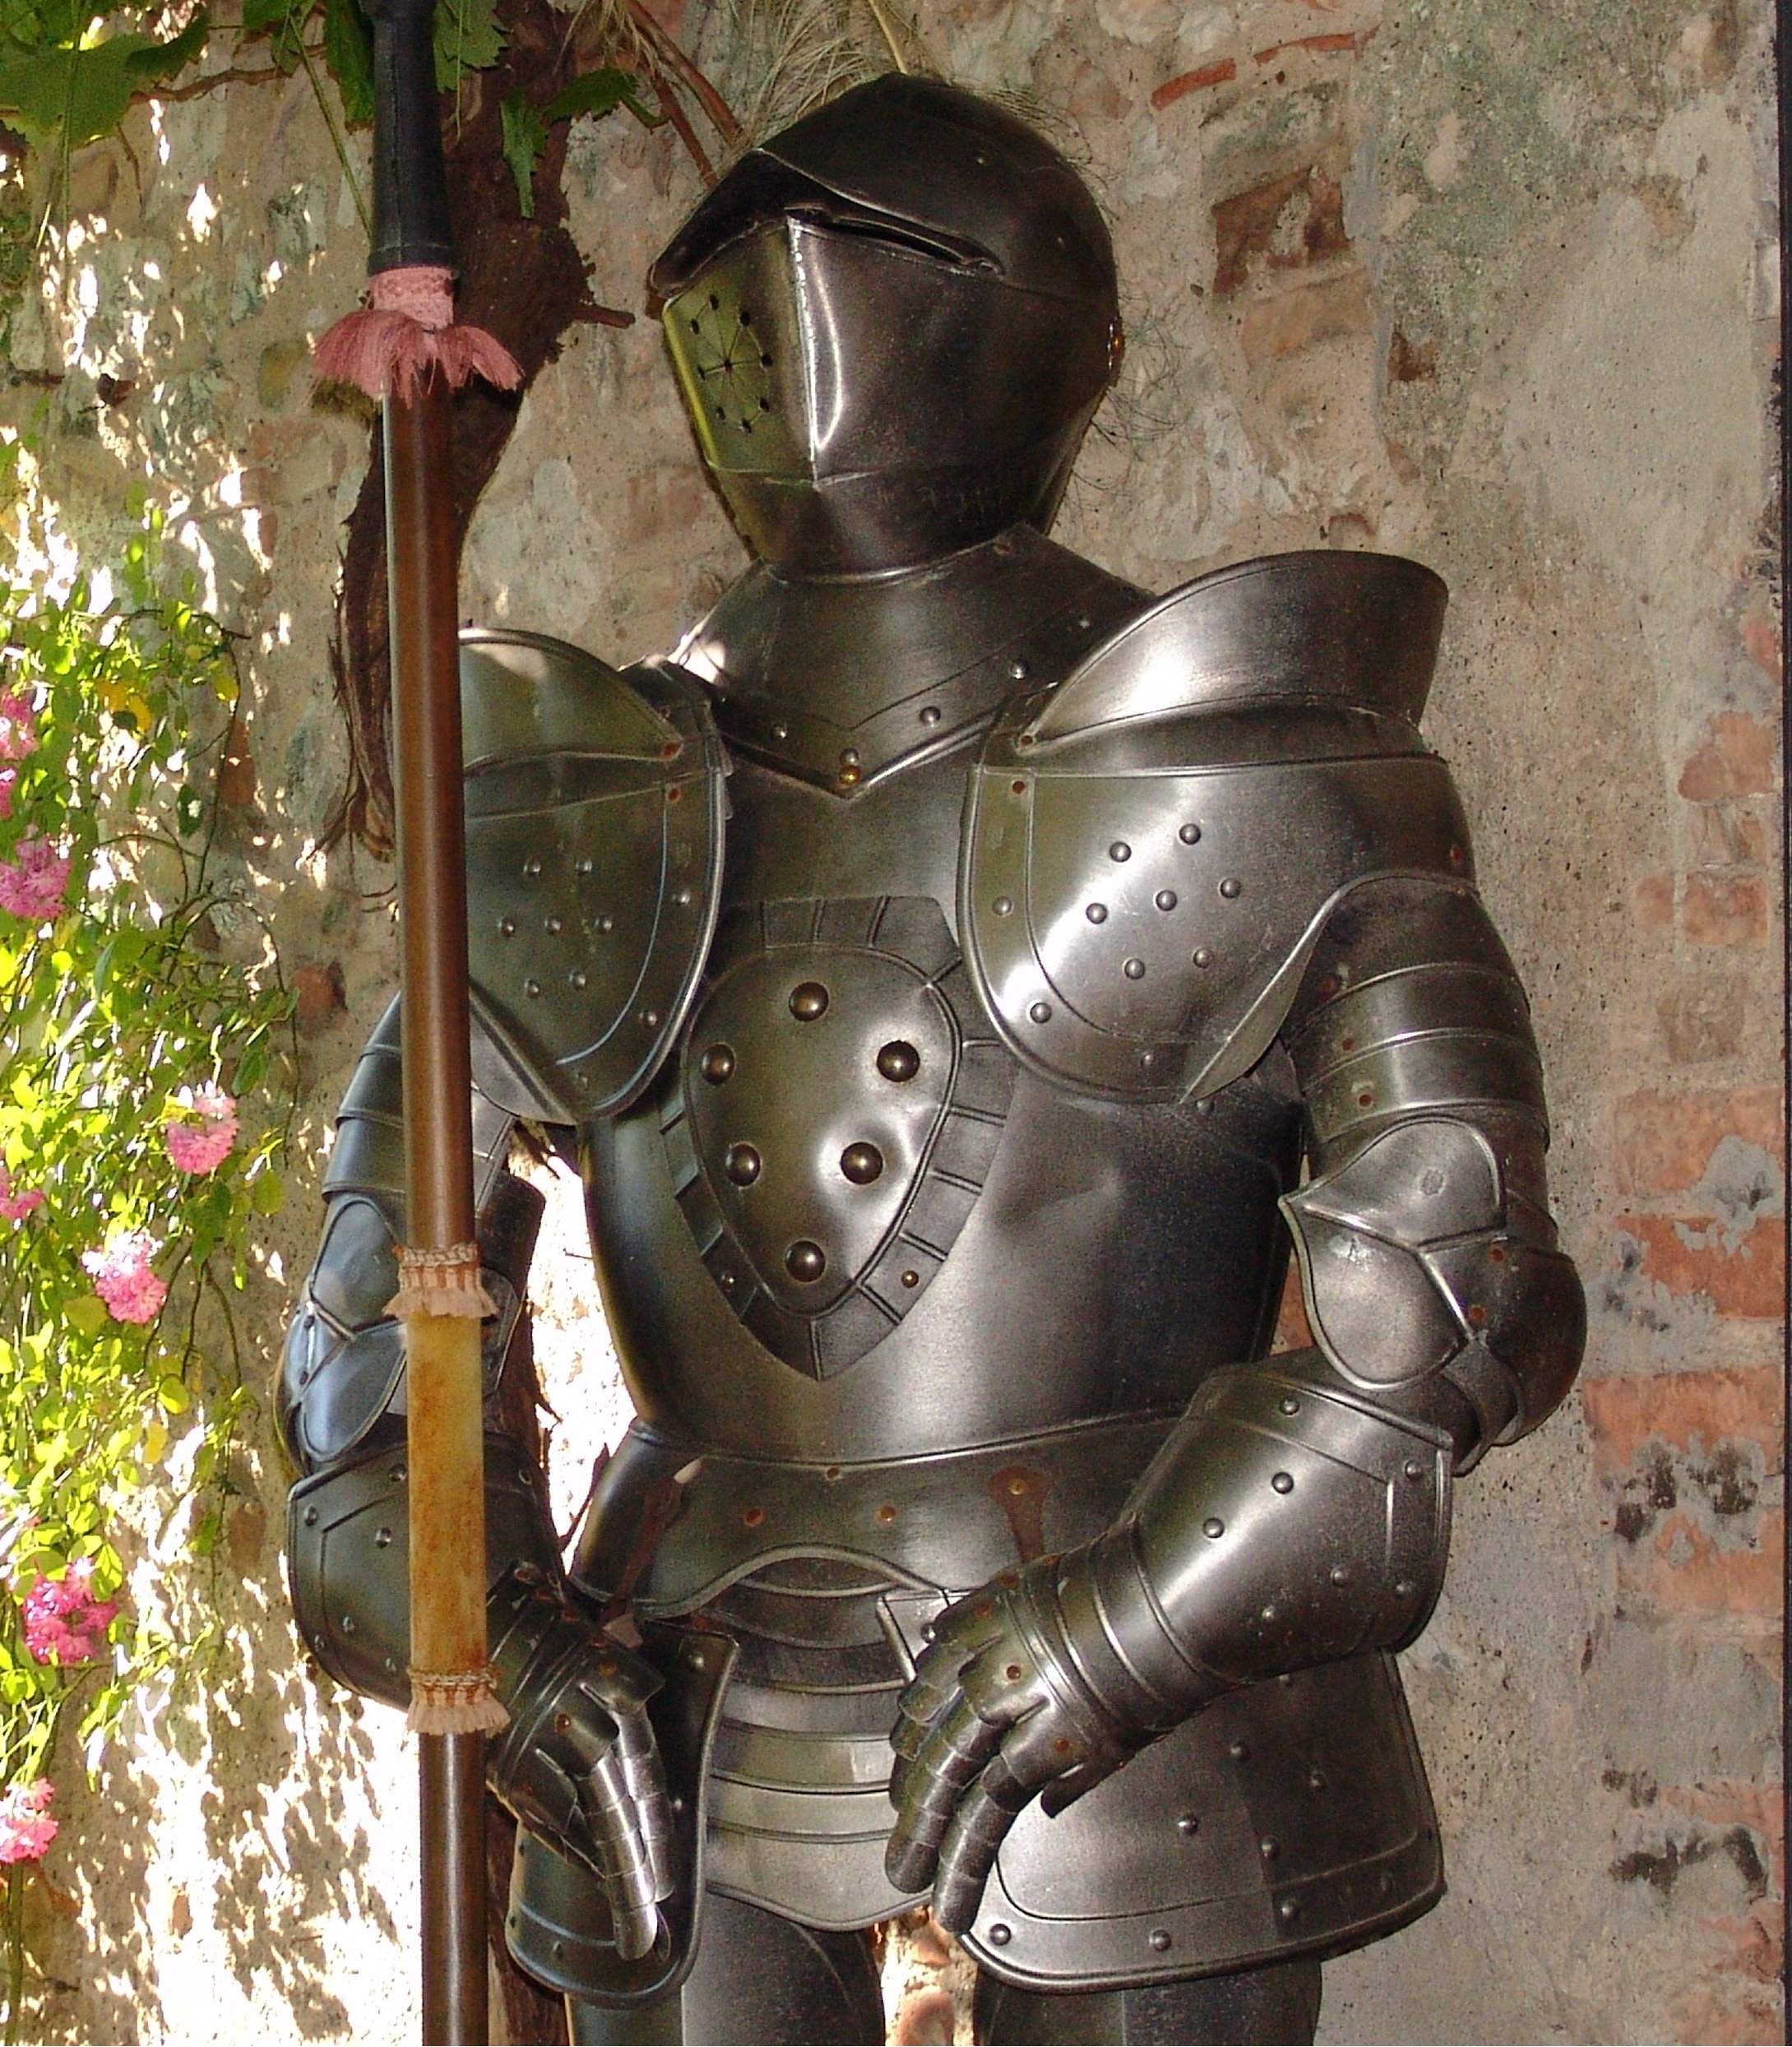
monument, statue, metal, clothing, sculpture, art, knight, iron, costume, armour, middle ages, armor, armed, ritterruestung